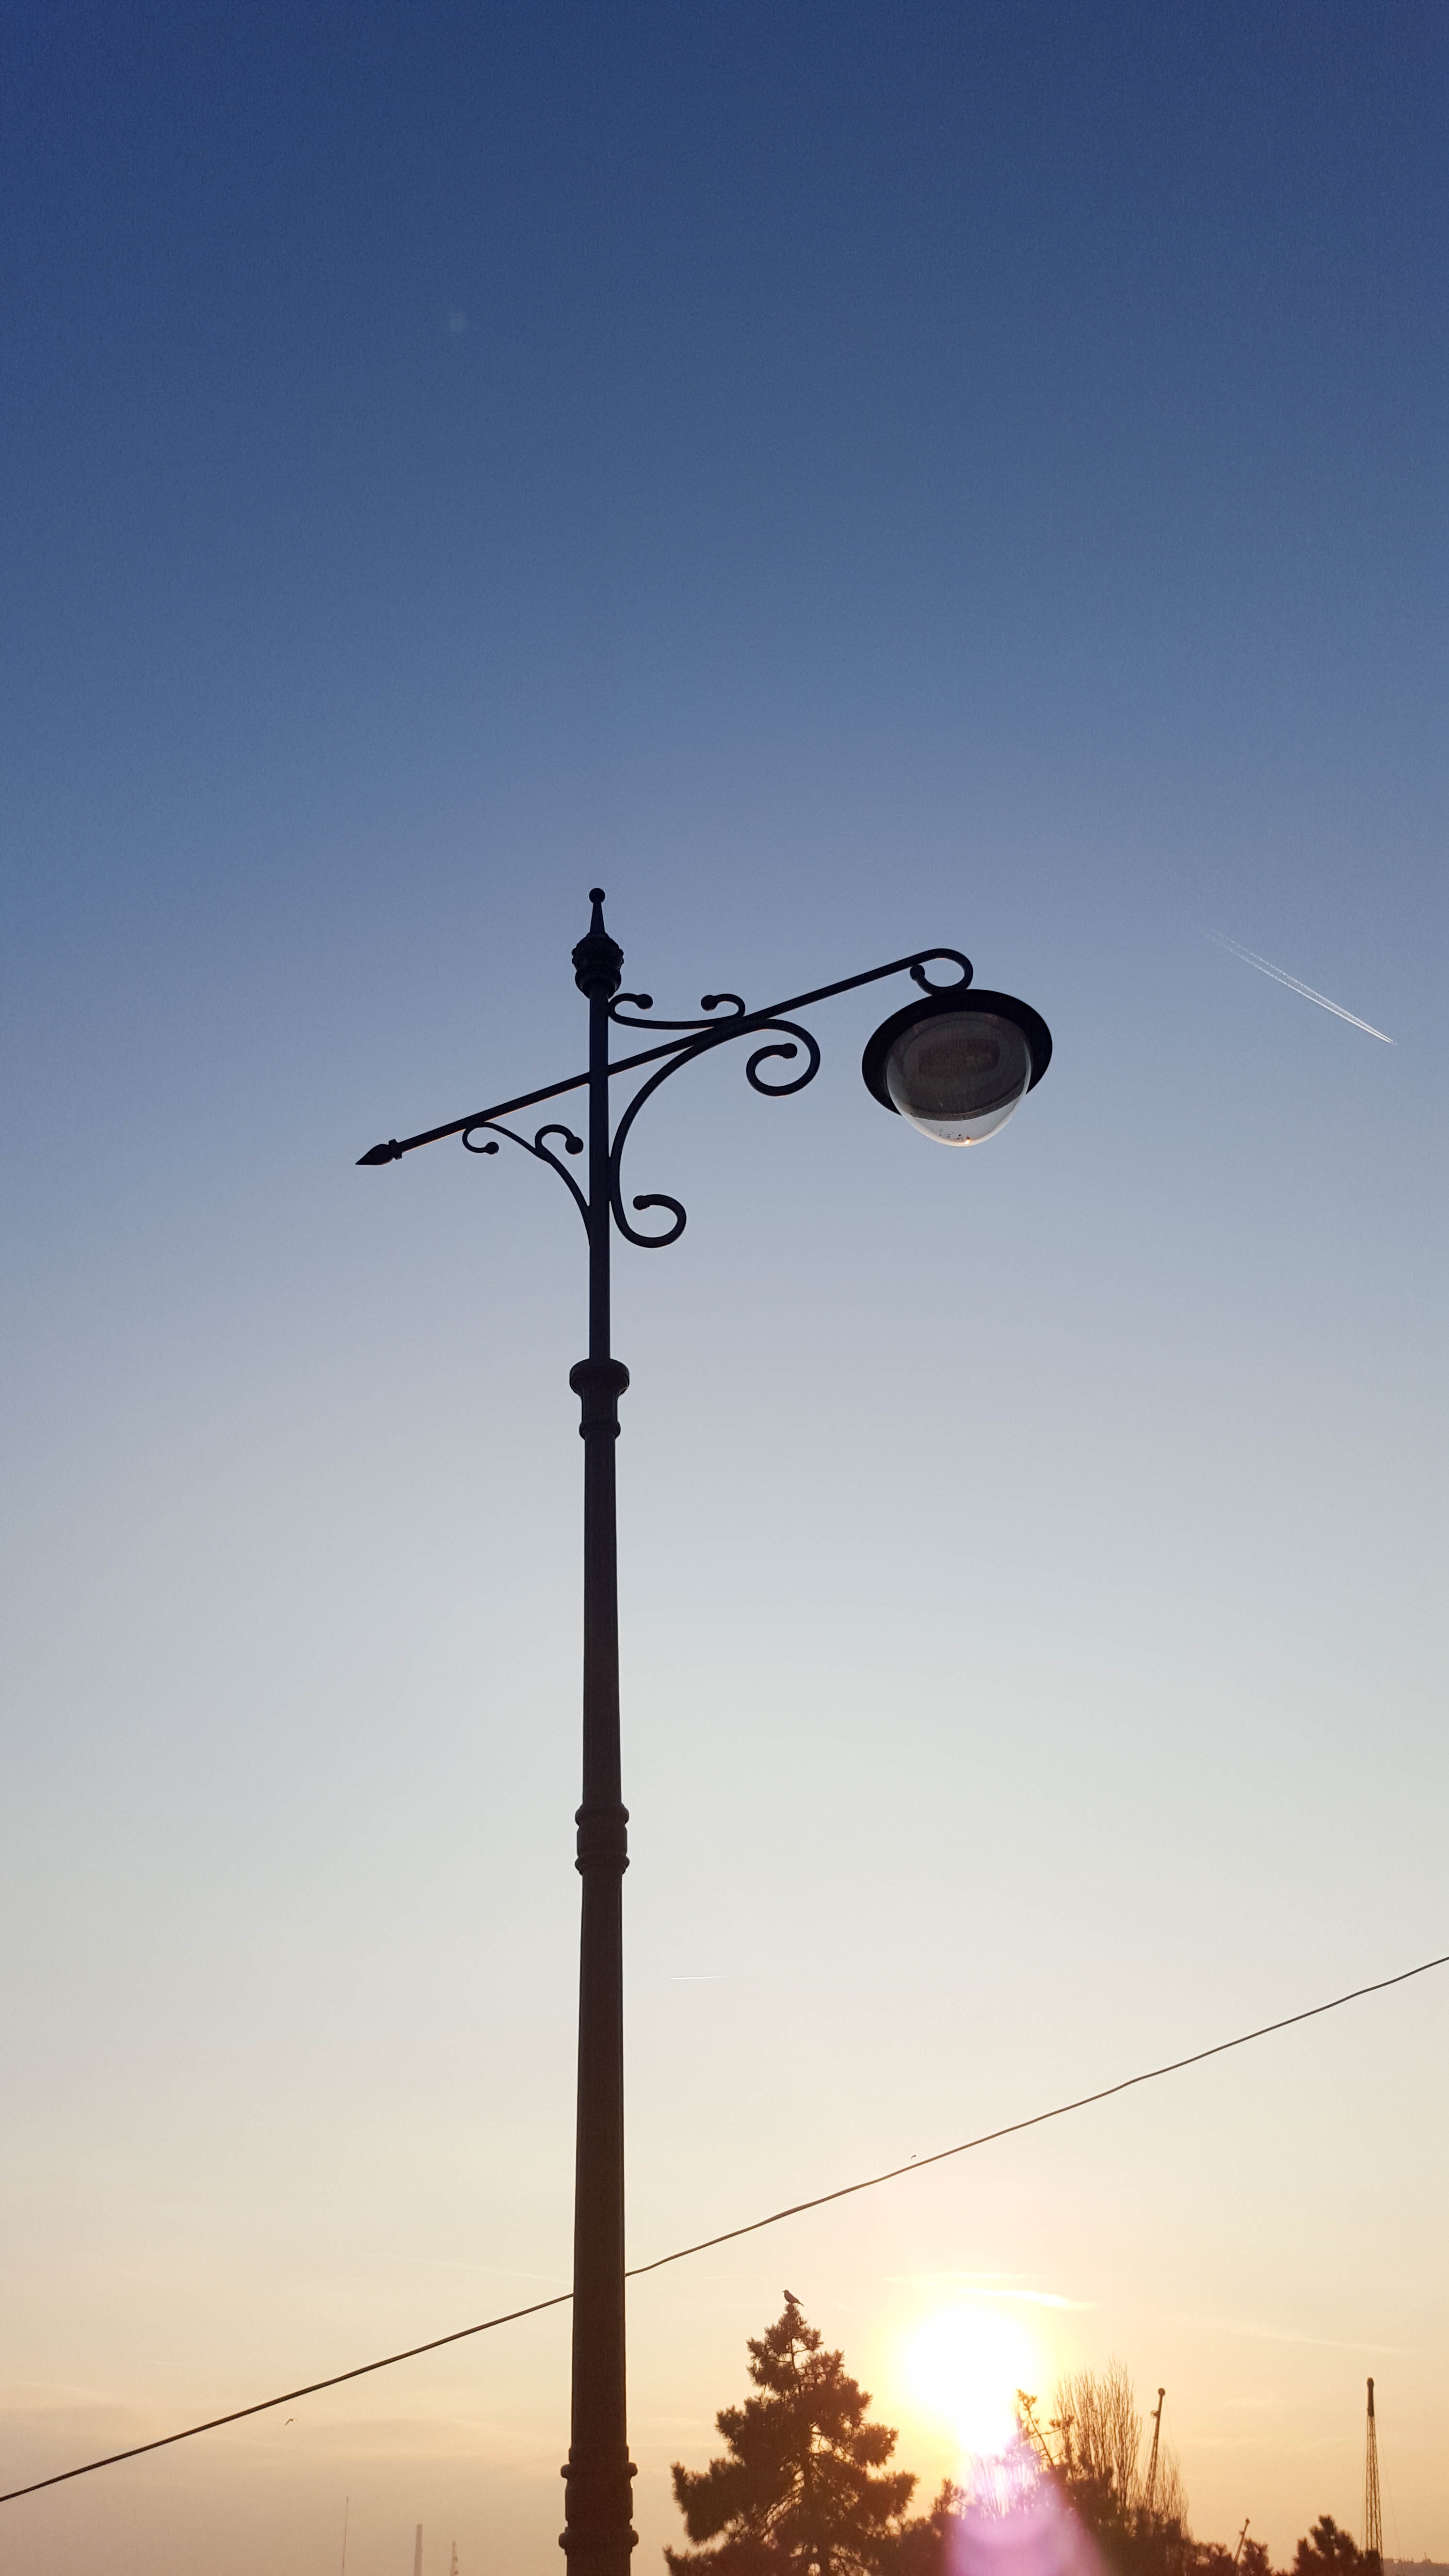
light, sky, wind, dusk, evening, mast, street light, electricity, lighting, light fixture, overhead power line